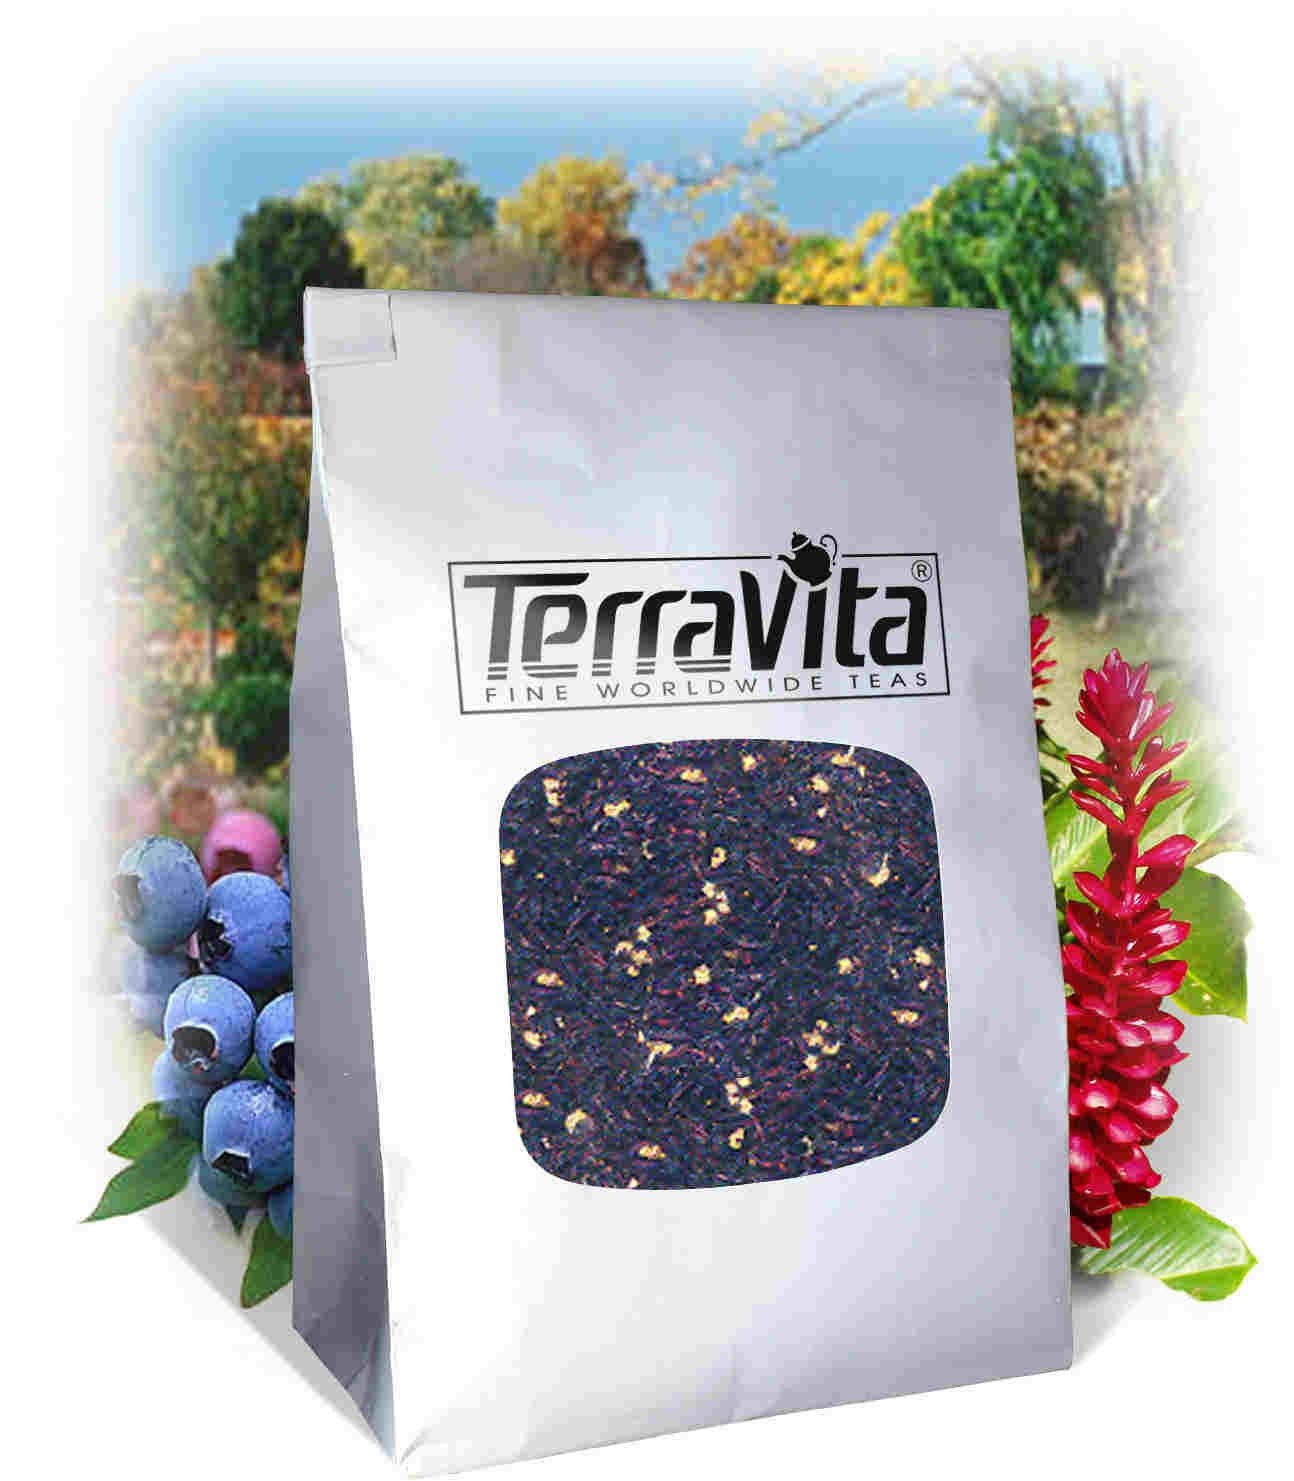
Item Name: Soursap Tea (Loose) (8 oz, ZIN: 427342)
Bullet Point 1: Soursap - weird name for a fruit right? - Well they've been searching for a more marketable name since 1951 when an agricultural professor in Puerto Rico decided the oddly named fruit needed some help. (To date however, no new name has been chosen!) - Beyond Puerto Rico, the soursap tree has been harvested in the Caribbean since at least 1526 when Spanish explorers first took note of the large fruits. And when we say large, we mean large. The weight of a ripe soursap is generally in the range
Bullet Point 2: No fillers.
Bullet Point 3: Manufacturer: TerraVita
Bullet Point 4: Size: 8 oz
Bullet Point 5: Loose Leaf Herbal Tea - Packed in a convenient upright pouch!
Product Description: Soursap - weird name for a fruit right? - Well they've been searching for a more marketable name since 1951 when an agricultural professor in Puerto Rico decided the oddly named fruit needed some help. (To date however, no new name has been chosen!) - Beyond Puerto Rico, the soursap tree has been harvested in the Caribbean since at least 1526 when Spanish explorers first took note of the large fruits. And when we say large, we mean large. The weight of a ripe soursap is generally in the range of 10-15 lbs! Plus, the outer skin of the fruit is covered in spikes that make it look something like the skin of a blowfish - yikes! Luckily, the inside of the fruit is pulpy and juicy with a pleasantly sweet acidic flavor. This unique fruit blends magnificently with our high grown Ceylon so go ahead, brew a pot, and get creative. - We only use high grown Ceylon tea from estates more than 5500 feet above sea level; We only use natural flavors, giving a clean true taste with no chemical aftertaste - Hot tea brewing method: Bring freshly drawn cold water to a rolling boil. Place 1 teaspoon of tea for each cup into the teapot. Pour the boiling water into the teapot. Cover and let steep for 3-7 minutes according to taste (the longer the steeping time the stronger the tea). Even though milk and a dash of sugar help enhance the flavor character on this tea, it is perfectly acceptable to consume this tea &quot;straight-up.&quot; - Iced tea brewing method (to make 1 liter/quart): Place 6 teaspoons of tea into a teapot or heat resistant pitcher. Pour 1 1/4 cups of freshly boiled water over the tea. Steep for 5 minutes. Quarter fill a serving pitcher with cold water. Pour the tea into your serving pitcher straining the leaves. Add ice and top-up the pitcher with cold water. Garnish and swee
Value: 8.0
Unit: Ounce

Price: 20.88